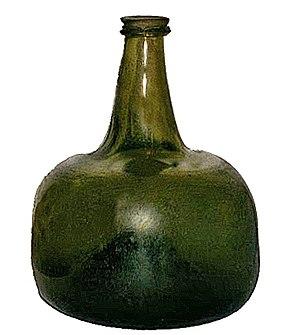
Le vieillissement du vin peut potentiellement améliorer la qualité du vin. Cela distingue le vin de la plupart des autres biens consommables. Alors que le vin est périssable et capable de se détériorer, des réactions chimiques complexes impliquant les sucres, les acides et les composés phénoliques peuvent altérer l’arôme, la couleur, la sensation en bouche et le goût du vin. La capacité d’un vin à vieillir est influencée par de nombreux facteurs, y compris le cépage, le millésime, les pratiques viticoles, la région viticole et la vinification. La condition dans laquelle le vin est conservé après la mise en bouteille peut également influencer le vieillissement du vin et nécessiter un temps et un investissement financier important. La qualité d'un vin âgé varie considérablement d'une bouteille à l'autre, en fonction des conditions dans lesquelles il a été stocké, de l'état de la bouteille et du liège. Il y a une mystique importante autour du vieillissement du vin, car sa chimie n'a pas été comprise depuis longtemps et les vieux vins sont souvent vendus à des prix extraordinaires.